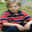
Label: boy